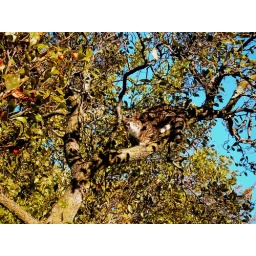
10-05 cat in tree 004